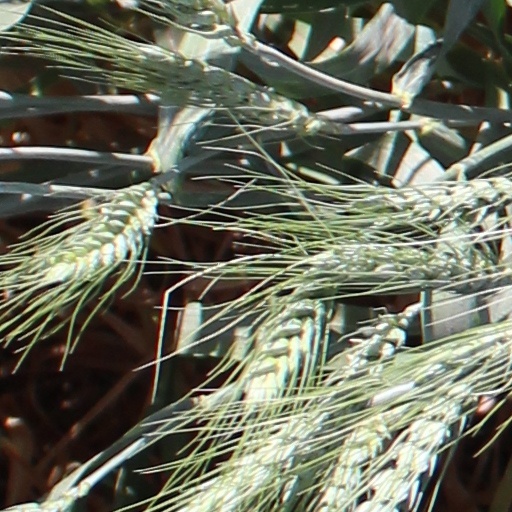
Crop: wheat